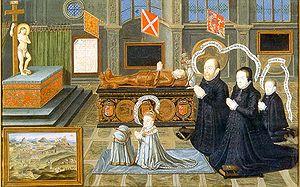
Matthew Stewart, 4ᵉ comte de Lennox, né le 21 septembre 1516 au château de Dumbarton et mort le 4 septembre 1571 au château de Stirling, est le chef de la noblesse catholique d'Écosse au milieu du XVIᵉ siècle.